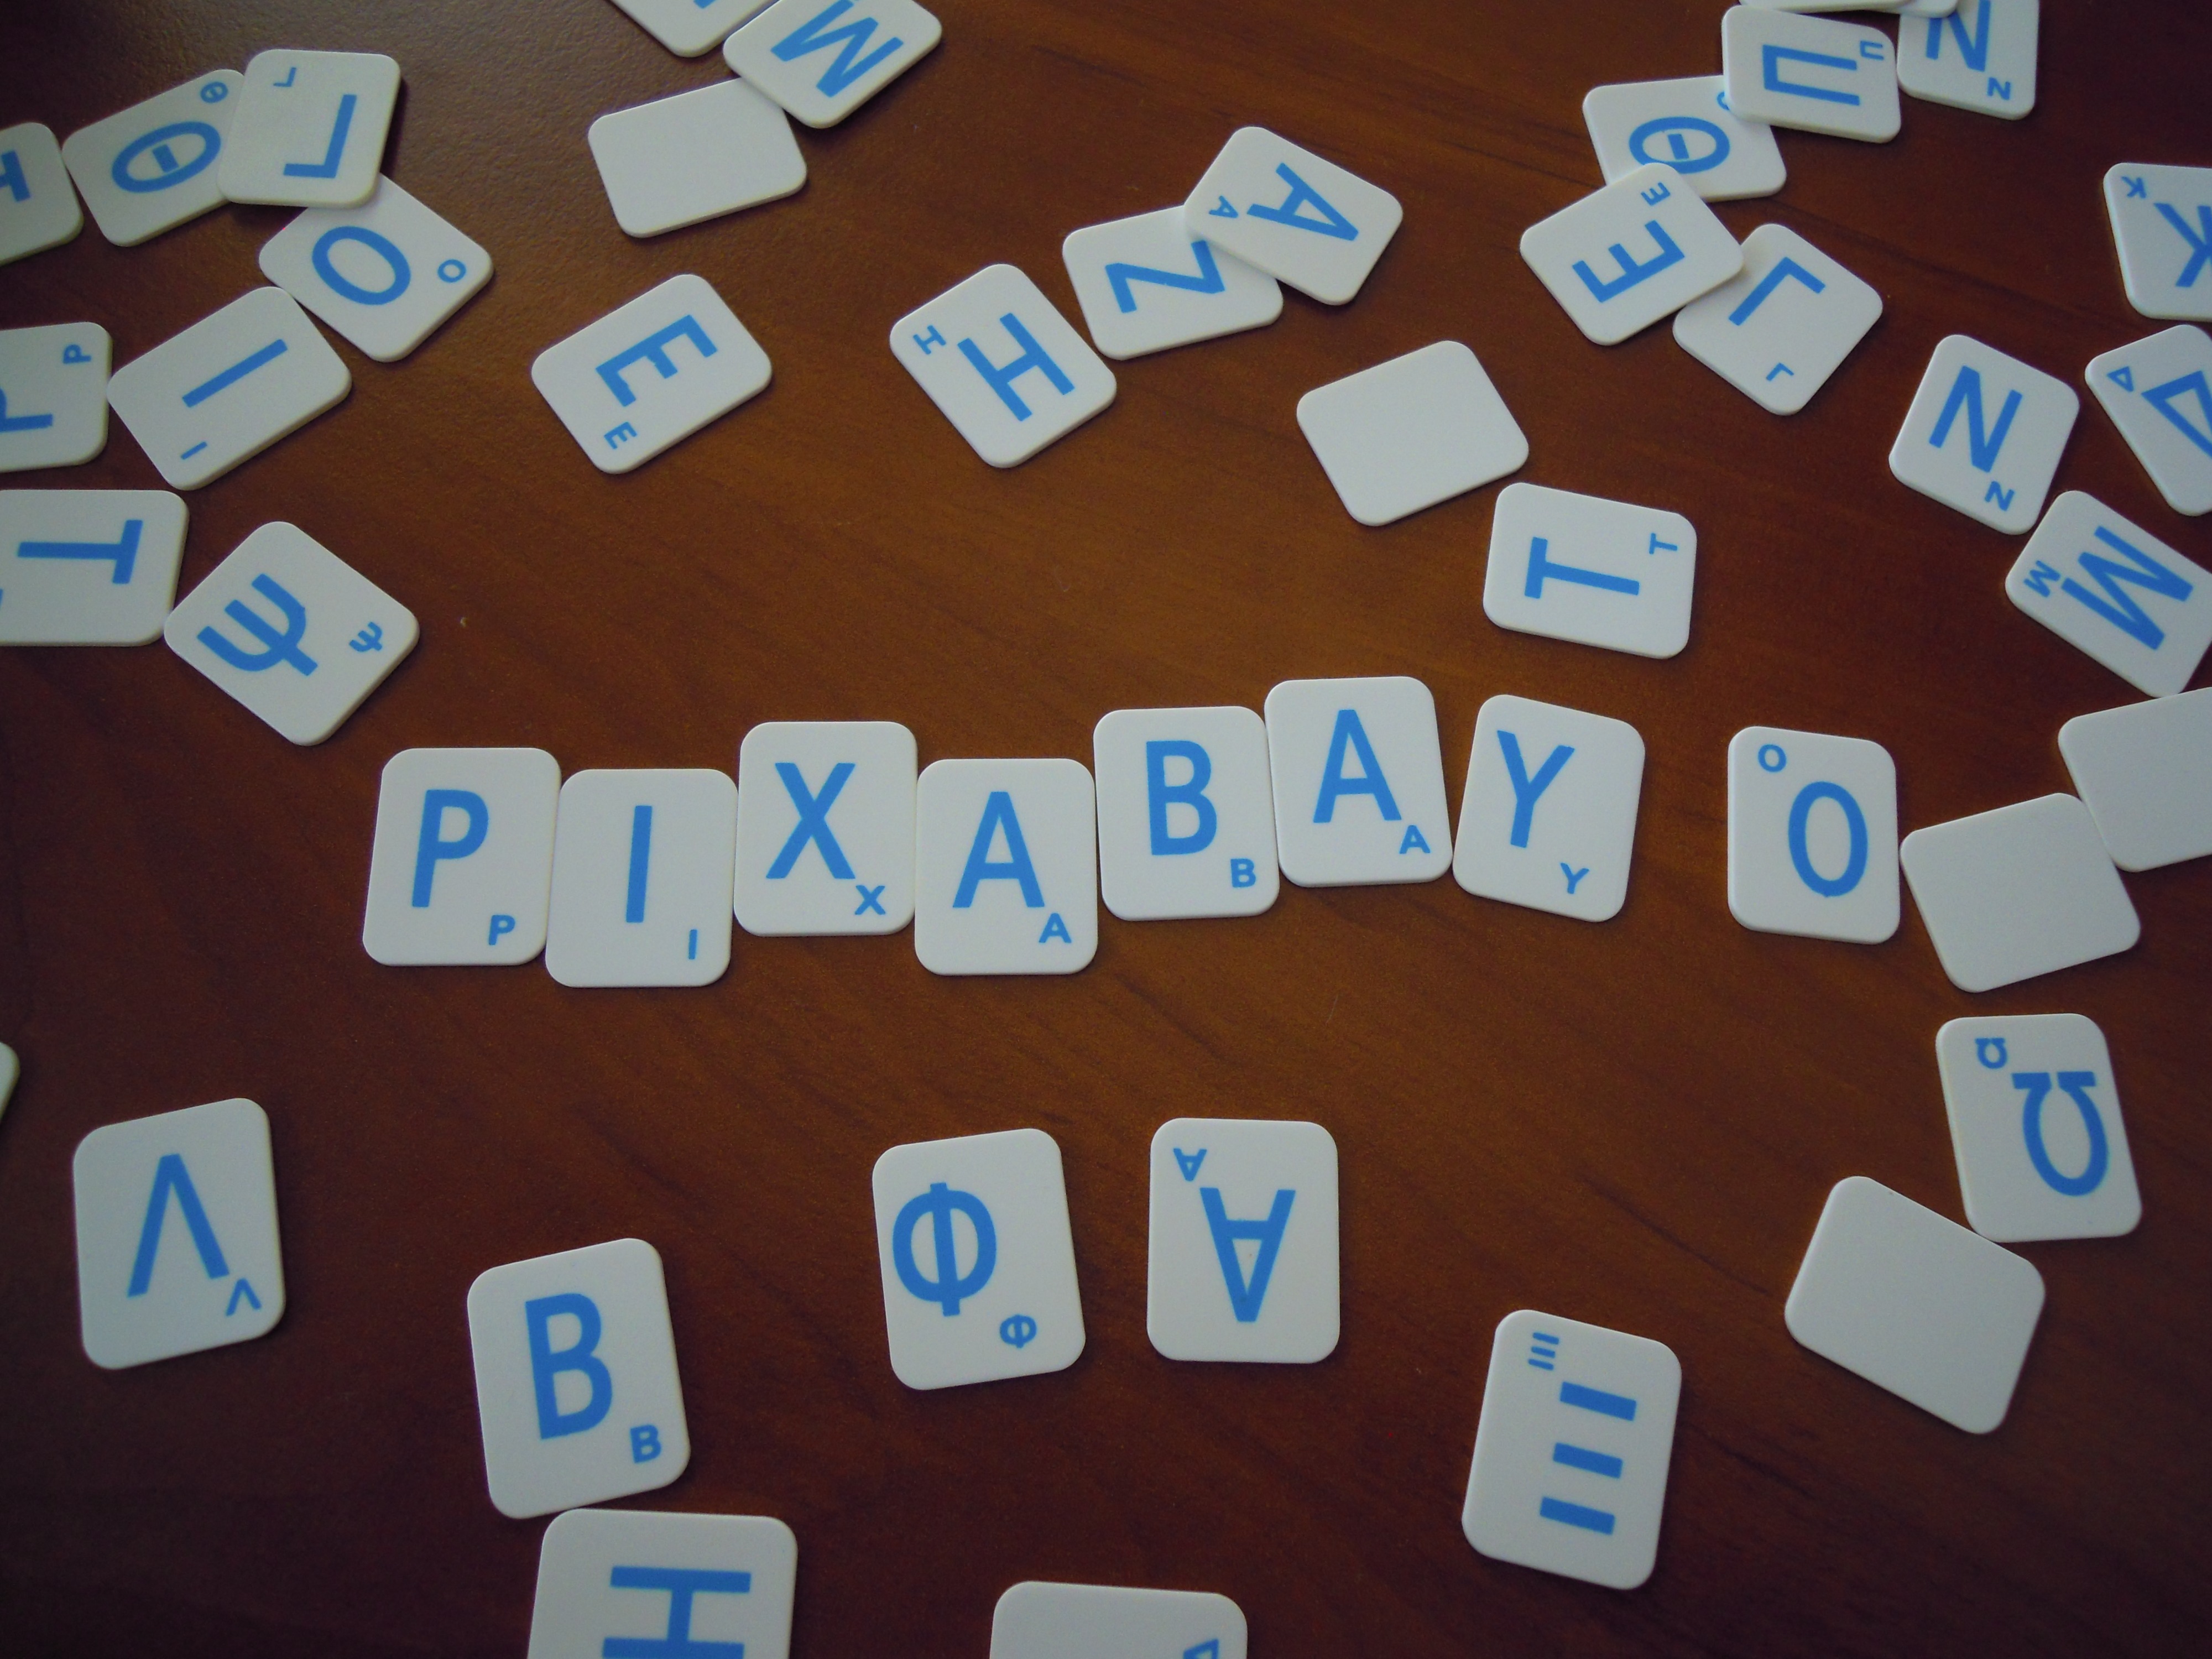
board, game, play, number, recreation, blue, toy, board game, scrabble, font, sports, words, piece, letters, idea, guess, games, solution, screenshot, pixabay, hangman, indoor games and sports, tabletop game